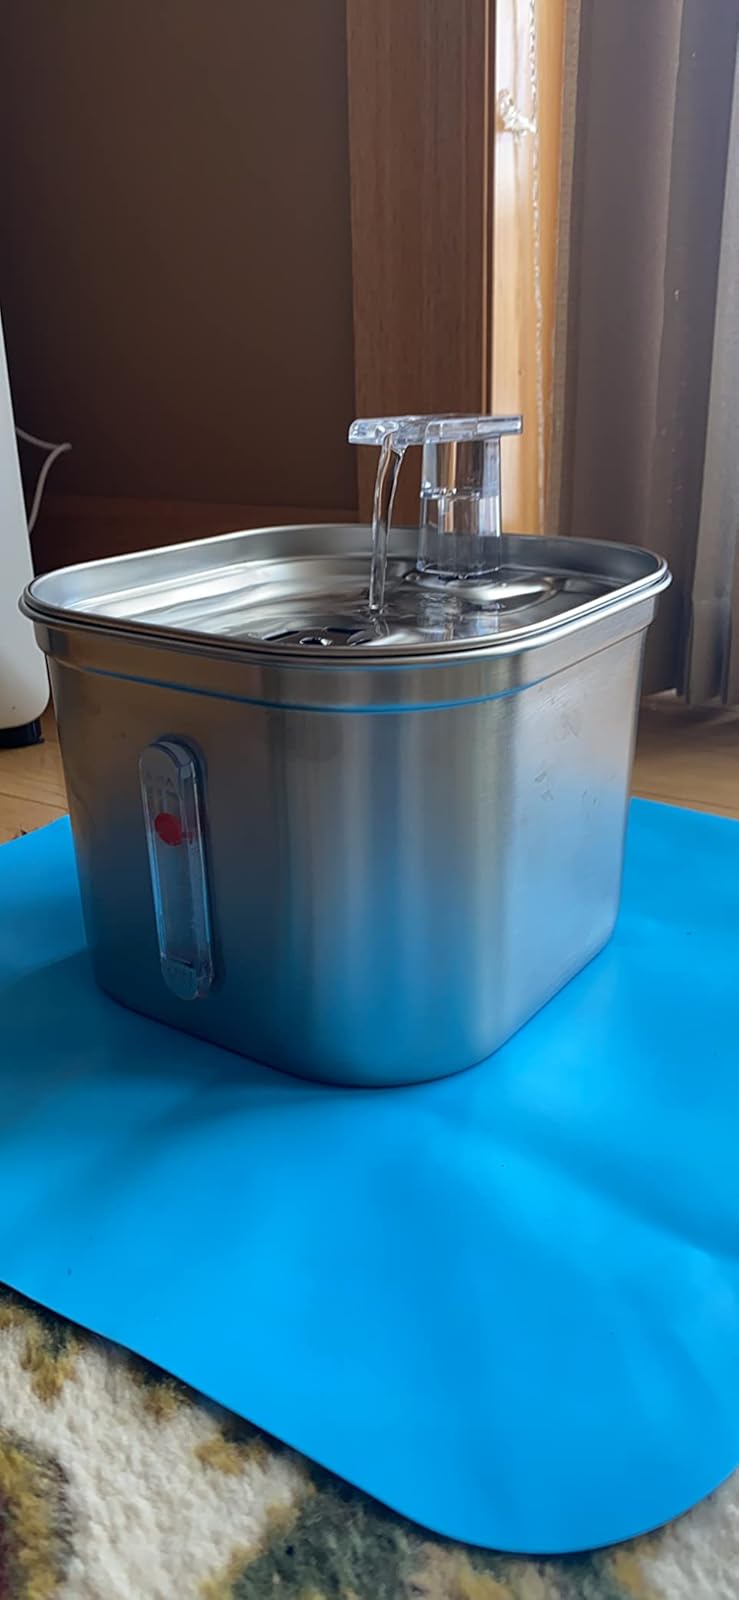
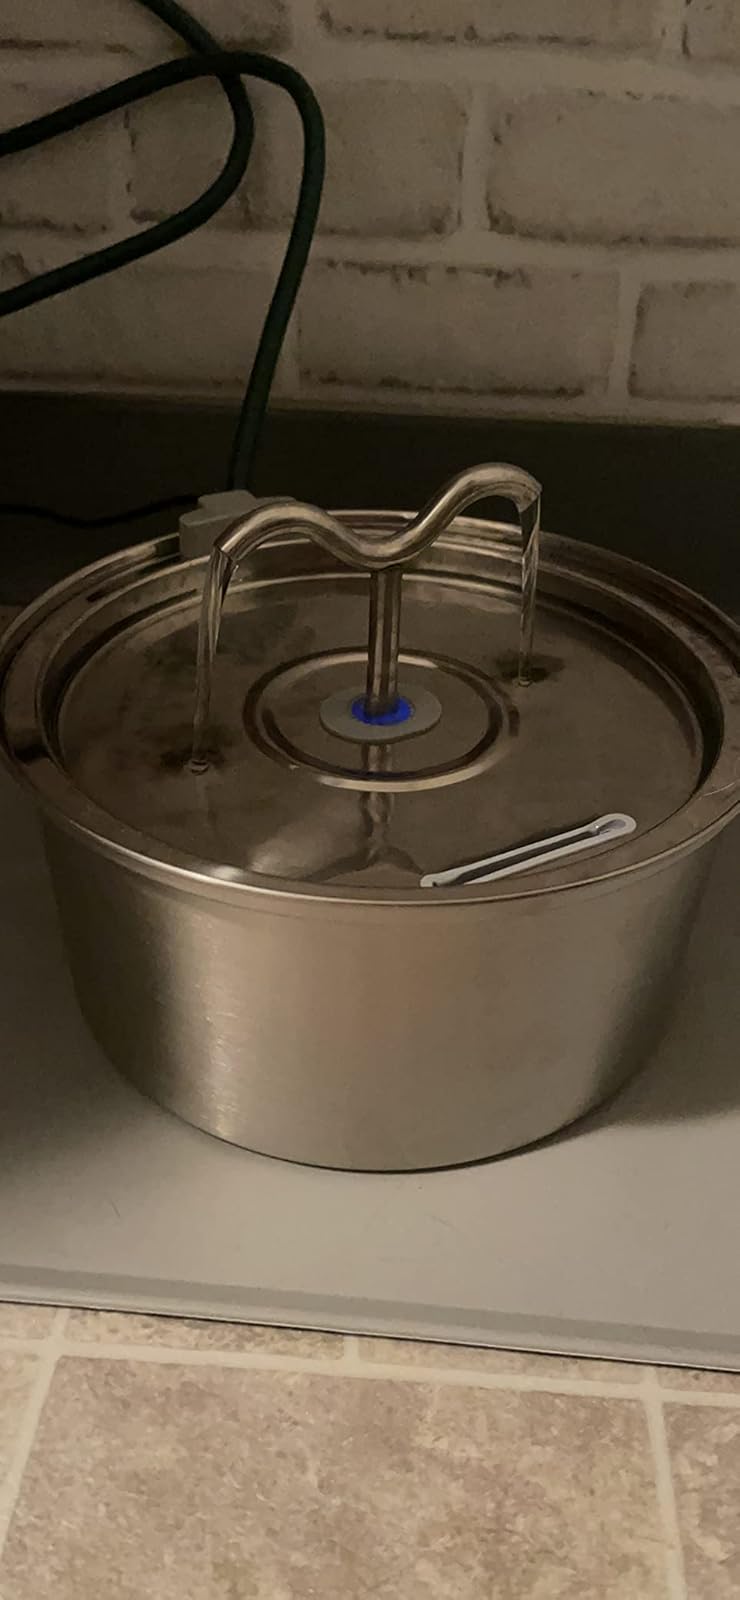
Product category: items_bowl
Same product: no